Line matrix printer

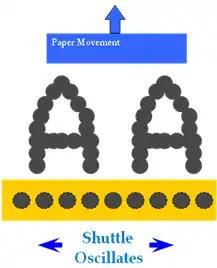
Line matrix mechanism

A serial dot matrix printer has a print head that runs back and forth, or in an up and down motion, on the page and prints by impact, striking an ink-soaked cloth ribbon against the paper, much like the print mechanism on a typewriter. However, unlike a typewriter or daisy wheel printer, letters are drawn out of a dot matrix, and thus, varied fonts and arbitrary graphics can be produced. Because the printing involves mechanical pressure, these printers can create carbon copies and carbonless copies.